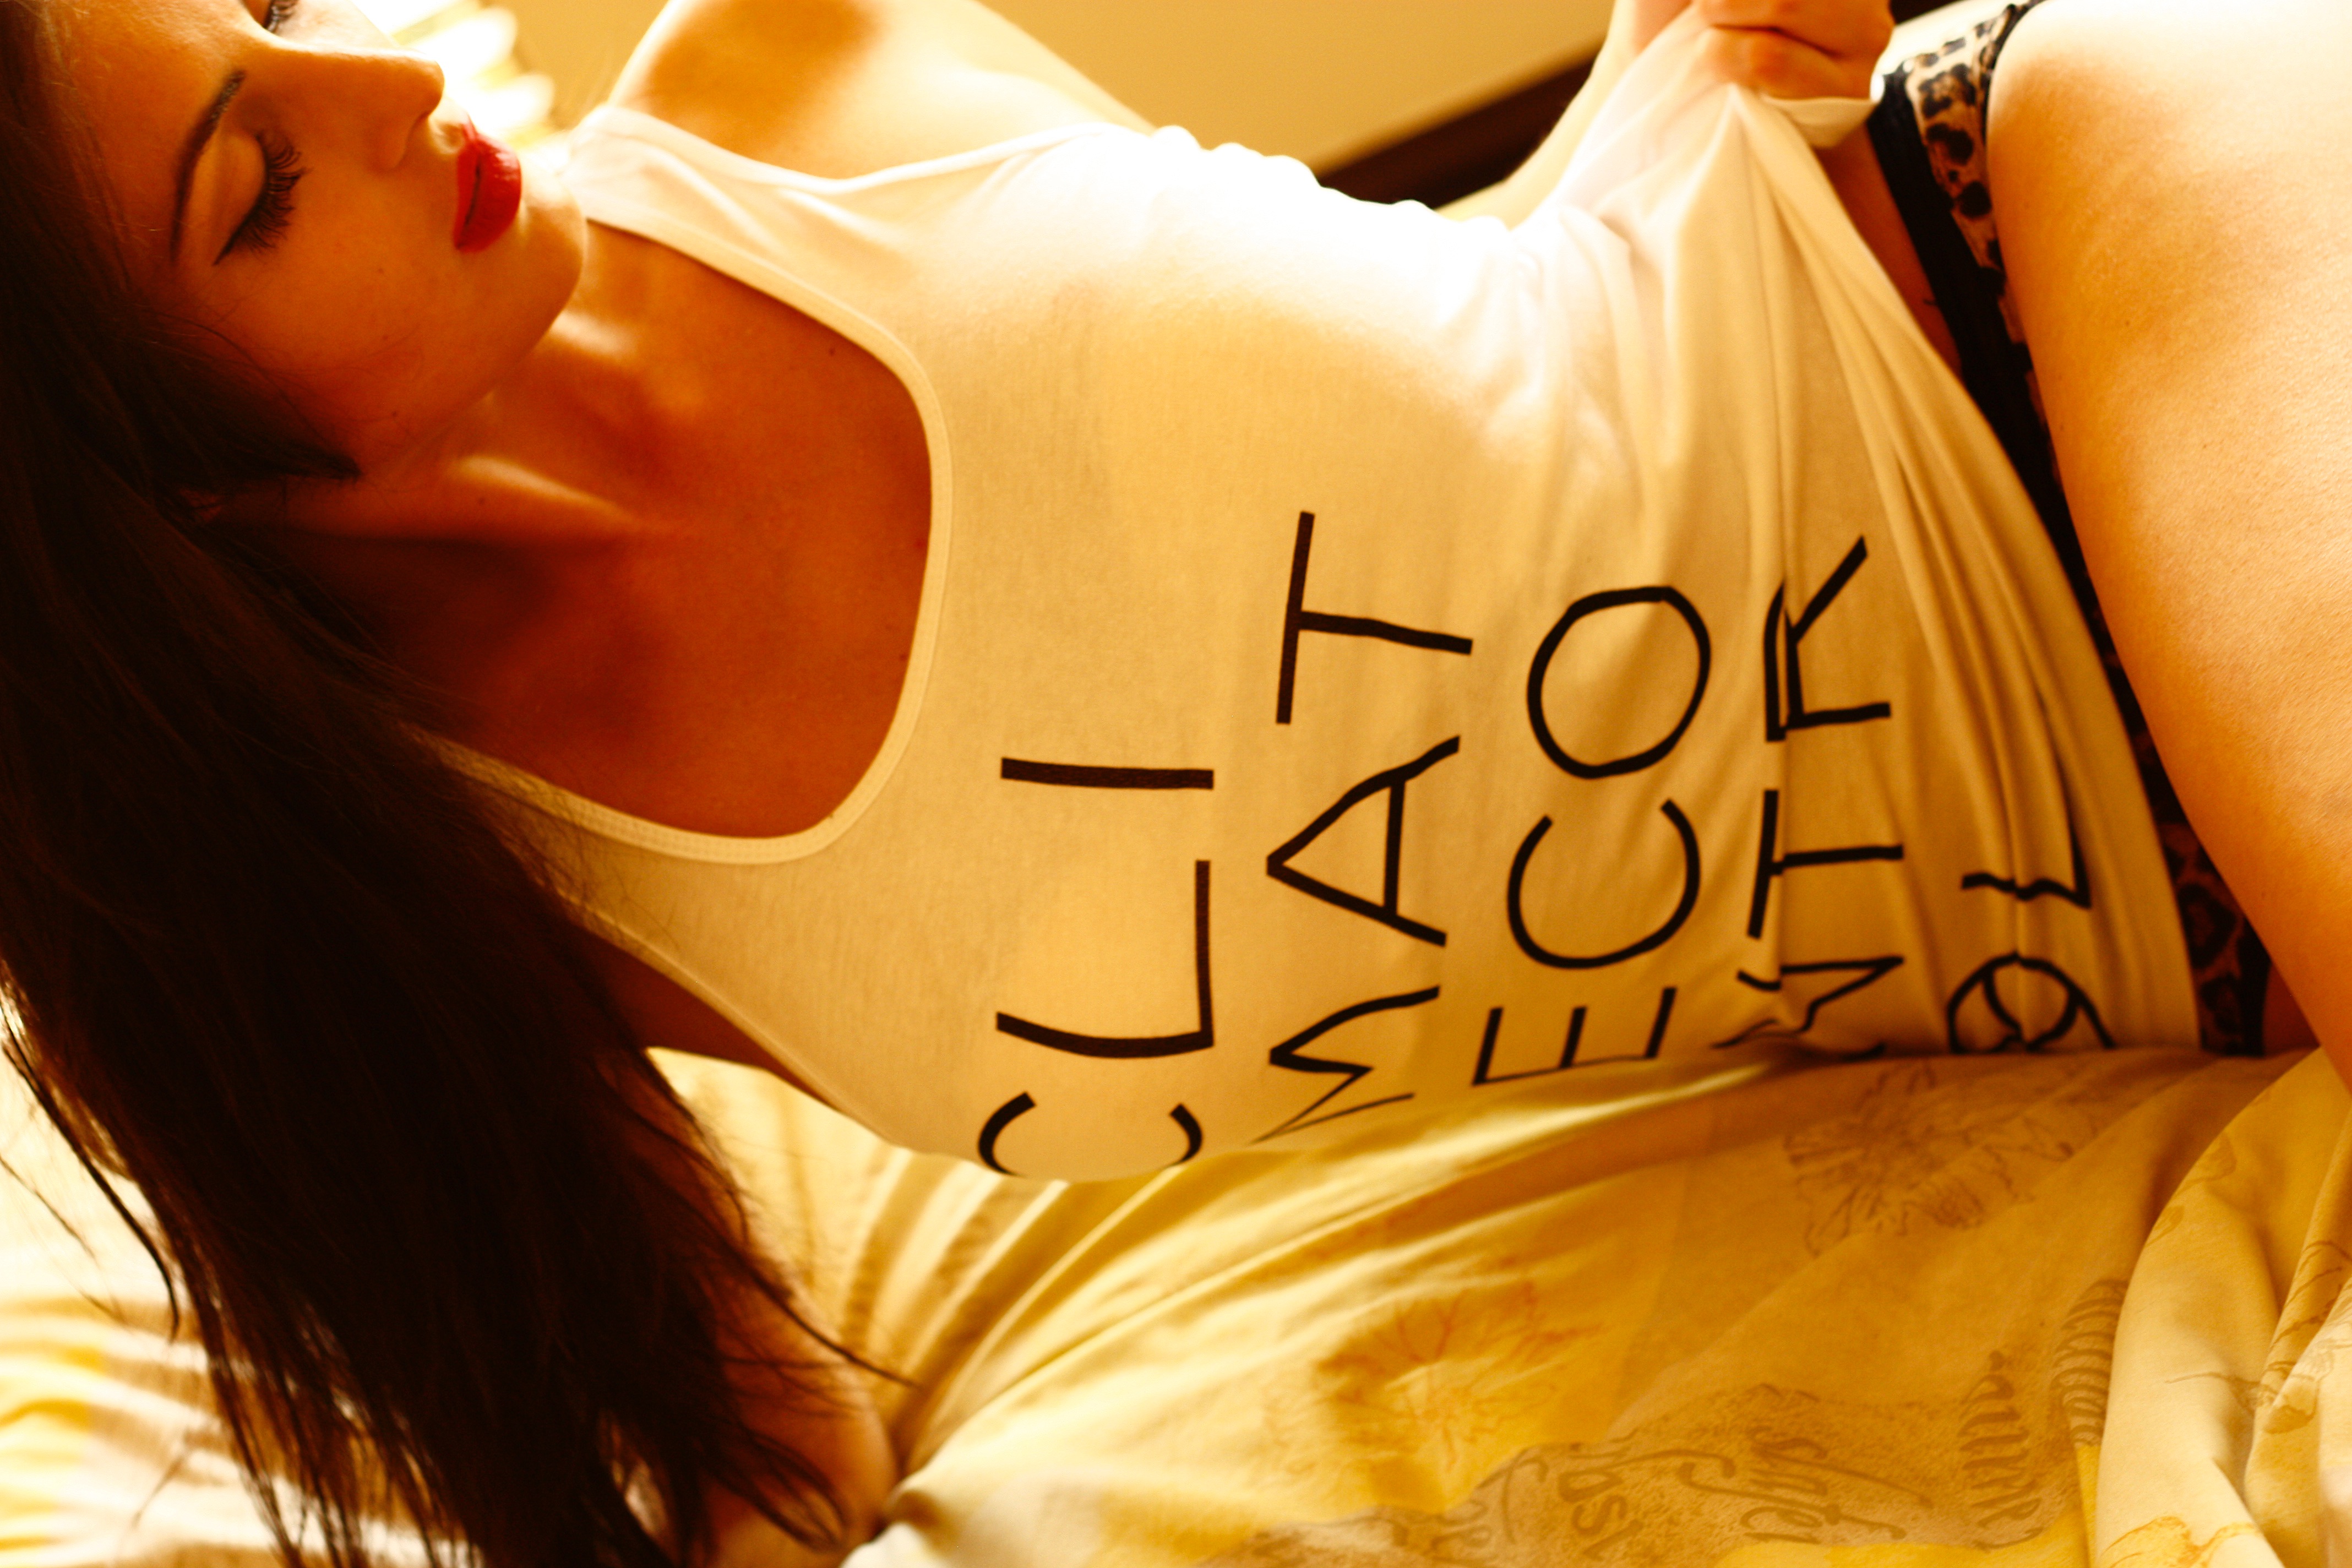
hand, person, romance, yellow, beauty, emotion, interaction, sense